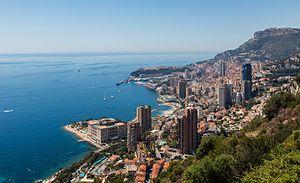
Monaco, en forme longue la principauté de Monaco, en monégasque Principatu de Mu̍negu, est un État d'Europe de l'Ouest, ainsi qu'une commune du même nom occupant la même superficie que l'État lui-même. La principauté de Monaco est un État enserré dans le territoire de la République française. Elle est située au bord de la mer Méditerranée, le long de la Côte d'Azur, à une vingtaine de kilomètres à l'est de Nice, et à 8,1 km de Menton, ville frontalière avec l'Italie. Entourée par les villes françaises de Cap-d'Ail, Beausoleil, Roquebrune-Cap-Martin et La Turbie, la principauté dispose d'un accès direct à la mer et d'eaux territoriales rejoignant les eaux internationales ; elle n'est donc pas un territoire enclavé à proprement parler.
La Côte d’Azur est un terme inventé en 1887 par Stéphen Liégeard dans son livre du même nom qui servit à décrire son voyage sur les littoraux de Provence et de Ligurie, plus précisément entre Hyères et Gênes. Son premier chapitre sur Hyères et le pays des Maures parlent également de Marseille et de Toulon. L'absence de méconnaissance générale de l'ouvrage de Stéphen Liégeard, ainsi que la volonté de certains politiciens de centraliser le tourisme dans des territoires précis, se traduisit par un nombre variable de délimitation de la Côte d'Azur excluant généralement la Ligurie. L'exclusion de cette dernière s'explique parce qu'elle est italienne et parce que, parralèlement à l'appellation de Liégeard, la Ligurie s'est constituée la Riviera ligure. Pour Stéphen Liégeard, dans son livre, la Côte d’Azur va de Marseille à Gênes : « du château d'If jusqu'aux palais de Gênes ». De nos jours, les limites de la Côte d'Azur sont assez floues, surtout la limite occidentale représentée le plus souvent par la commune de Cassis.